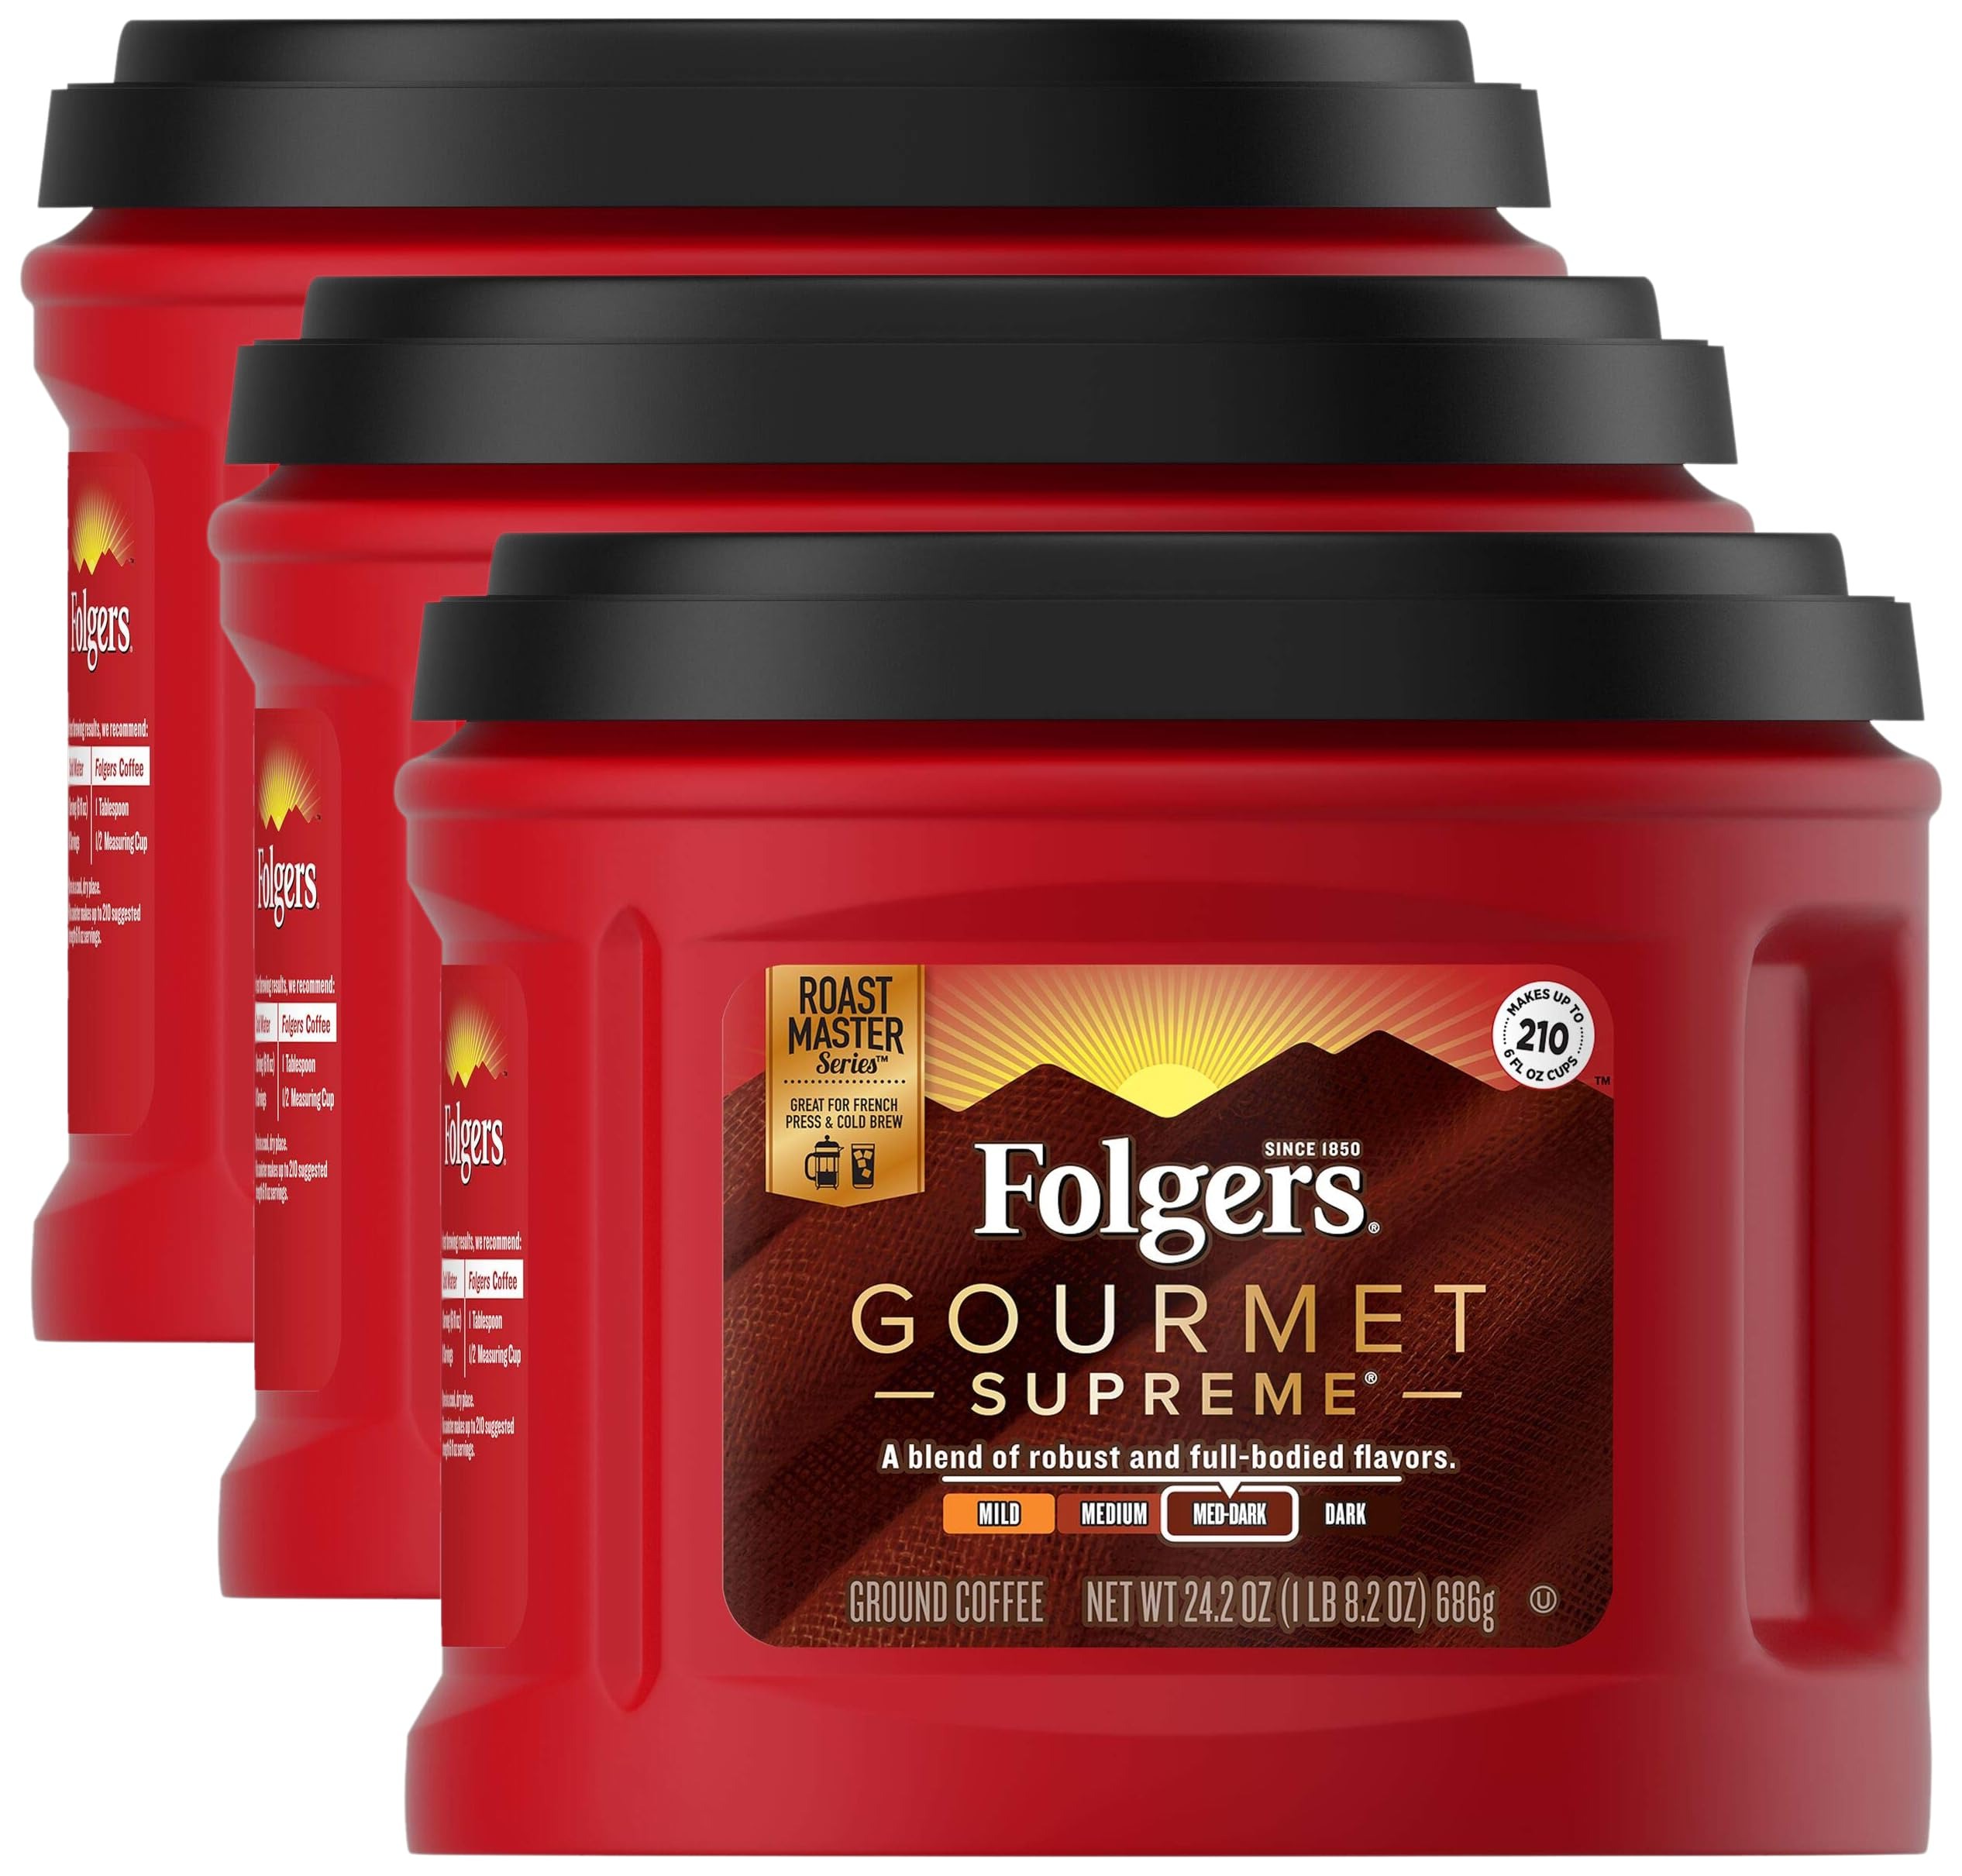
Item Name: Folgers Gourmet Supreme Medium Dark Roast Ground Coffee, 24.2 Ounces (Pack of 3)
Value: 72.61
Unit: Ounce

Price: 13.12